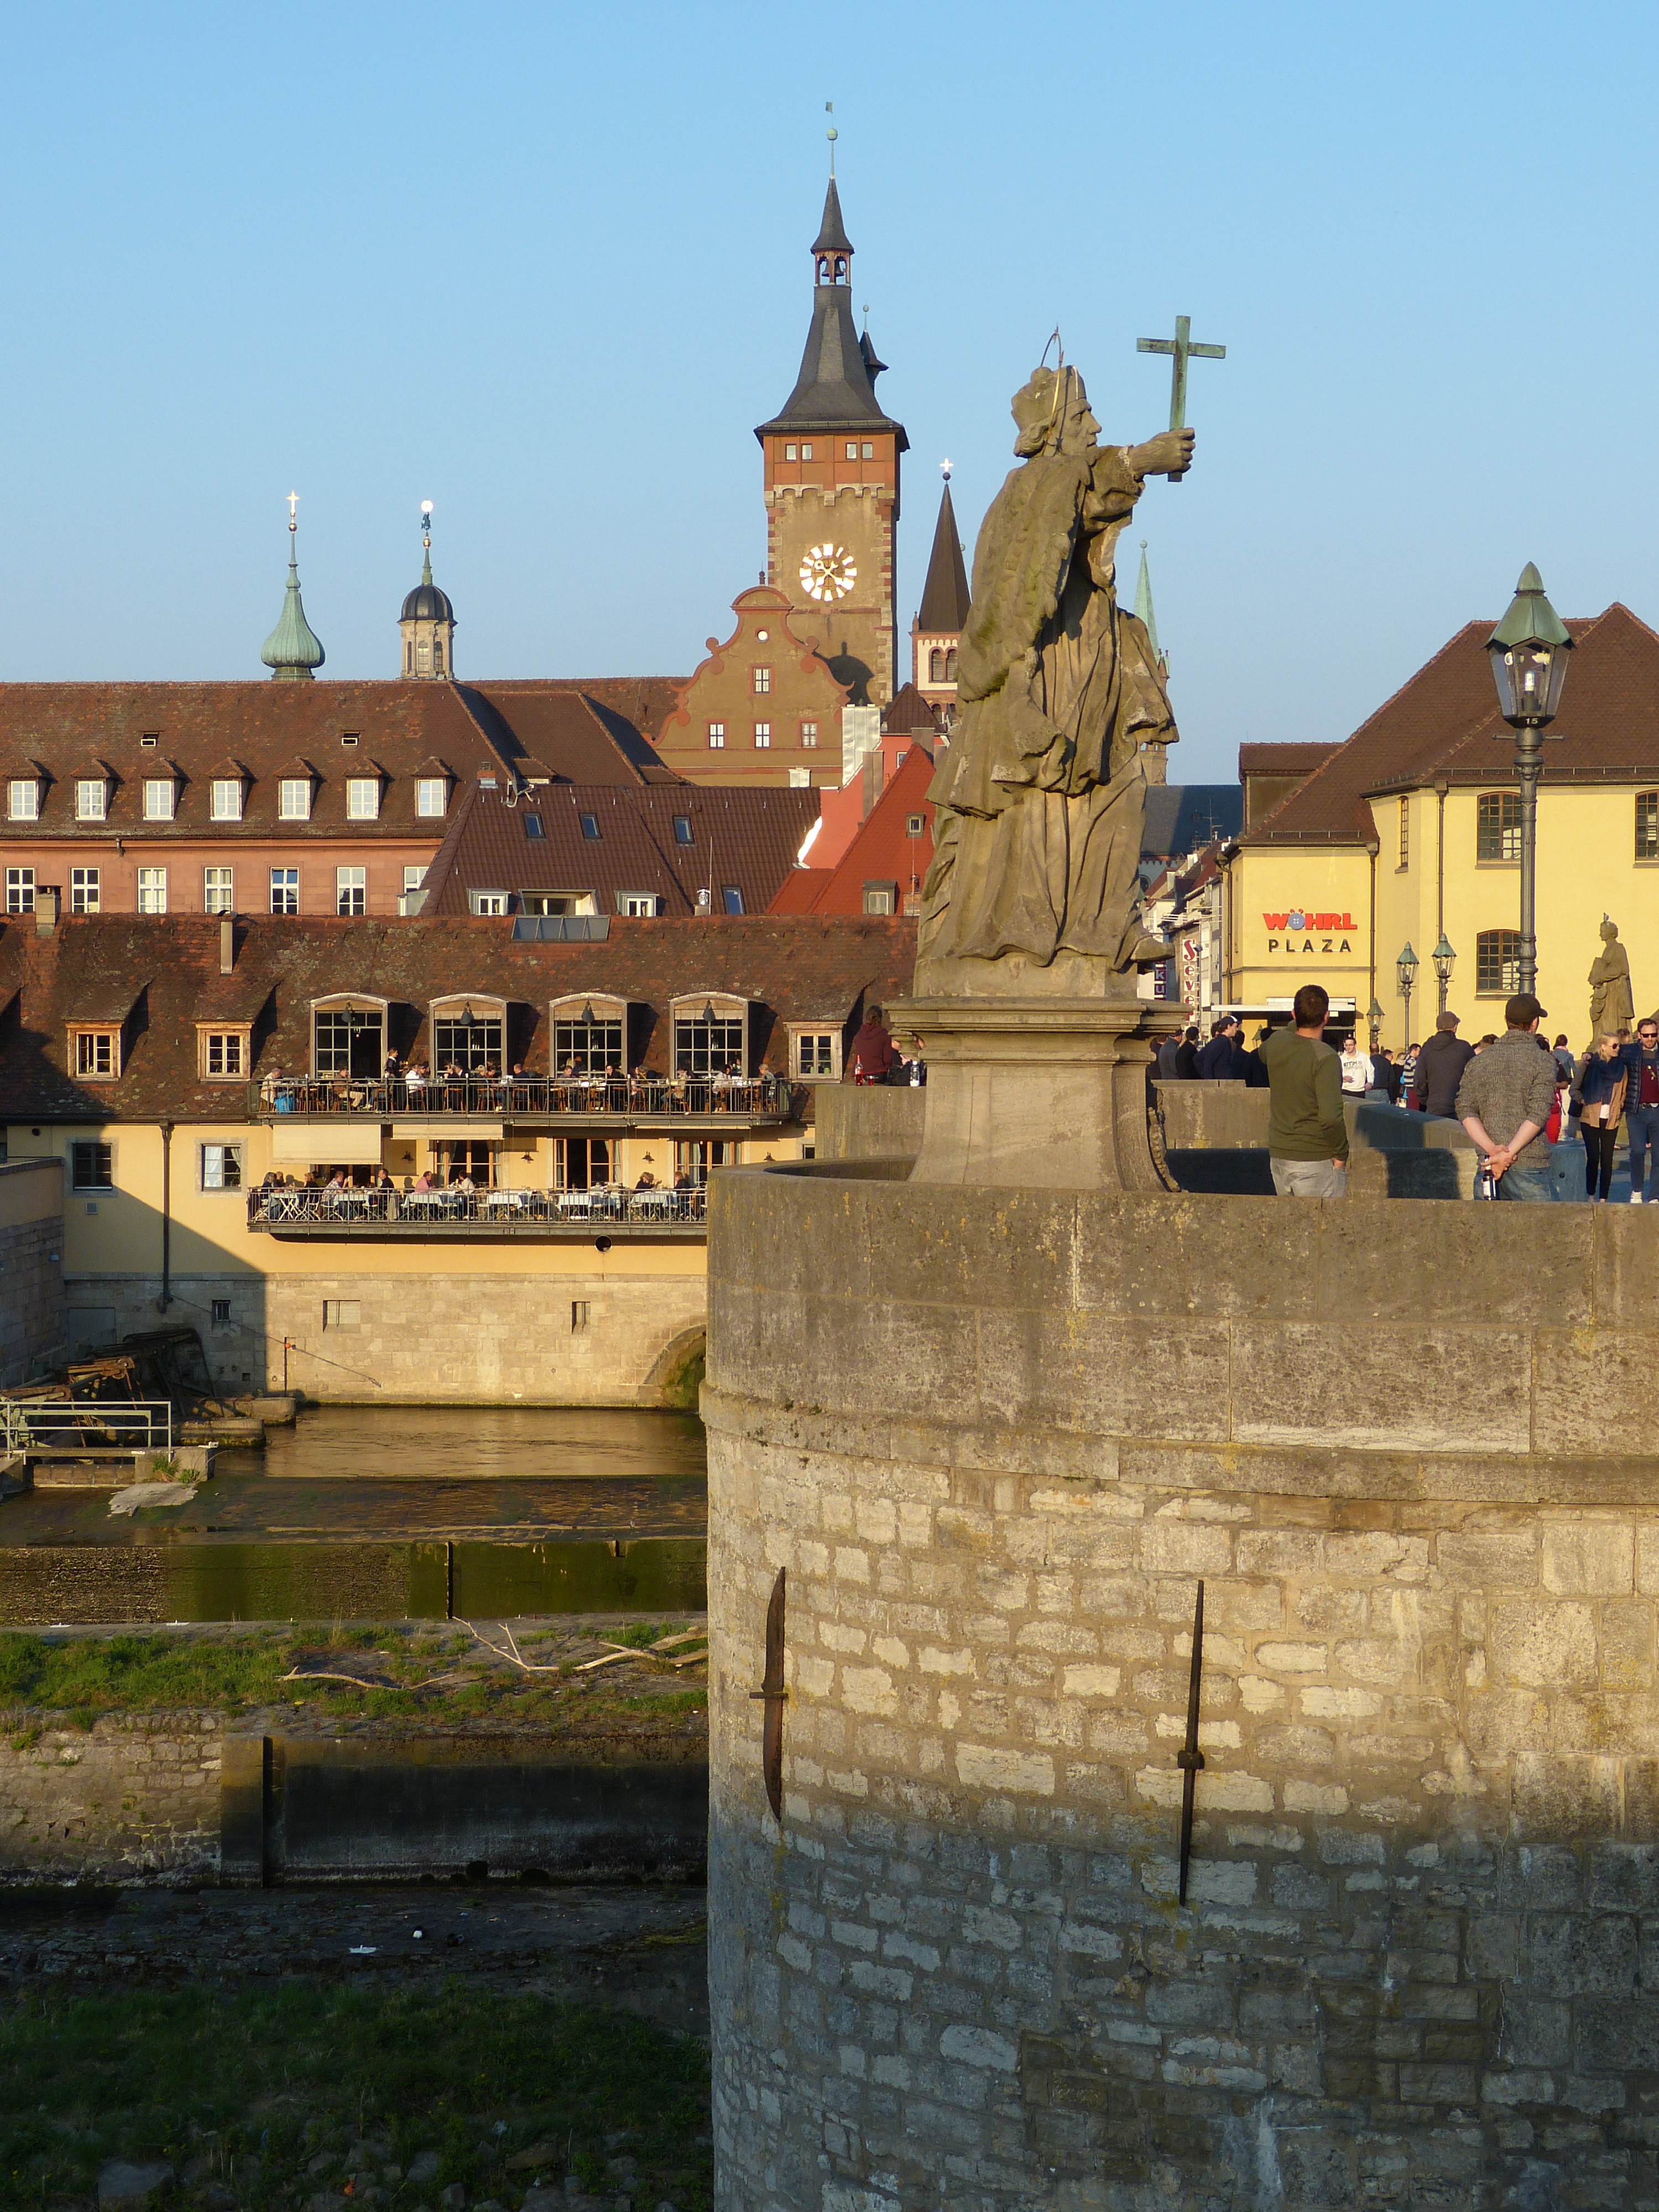
bridge, town, building, chateau, palace, monument, travel, statue, landmark, church, tourism, place of worship, places of interest, old town, temple, germany, bavaria, main, historically, town hall, swiss francs, w rzburg, ancient history, main bridge